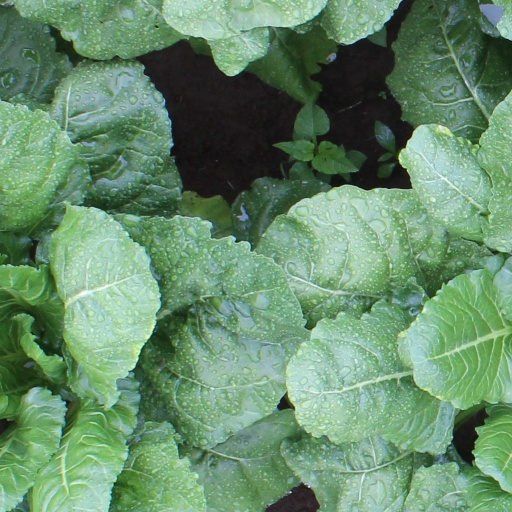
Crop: sugar beet